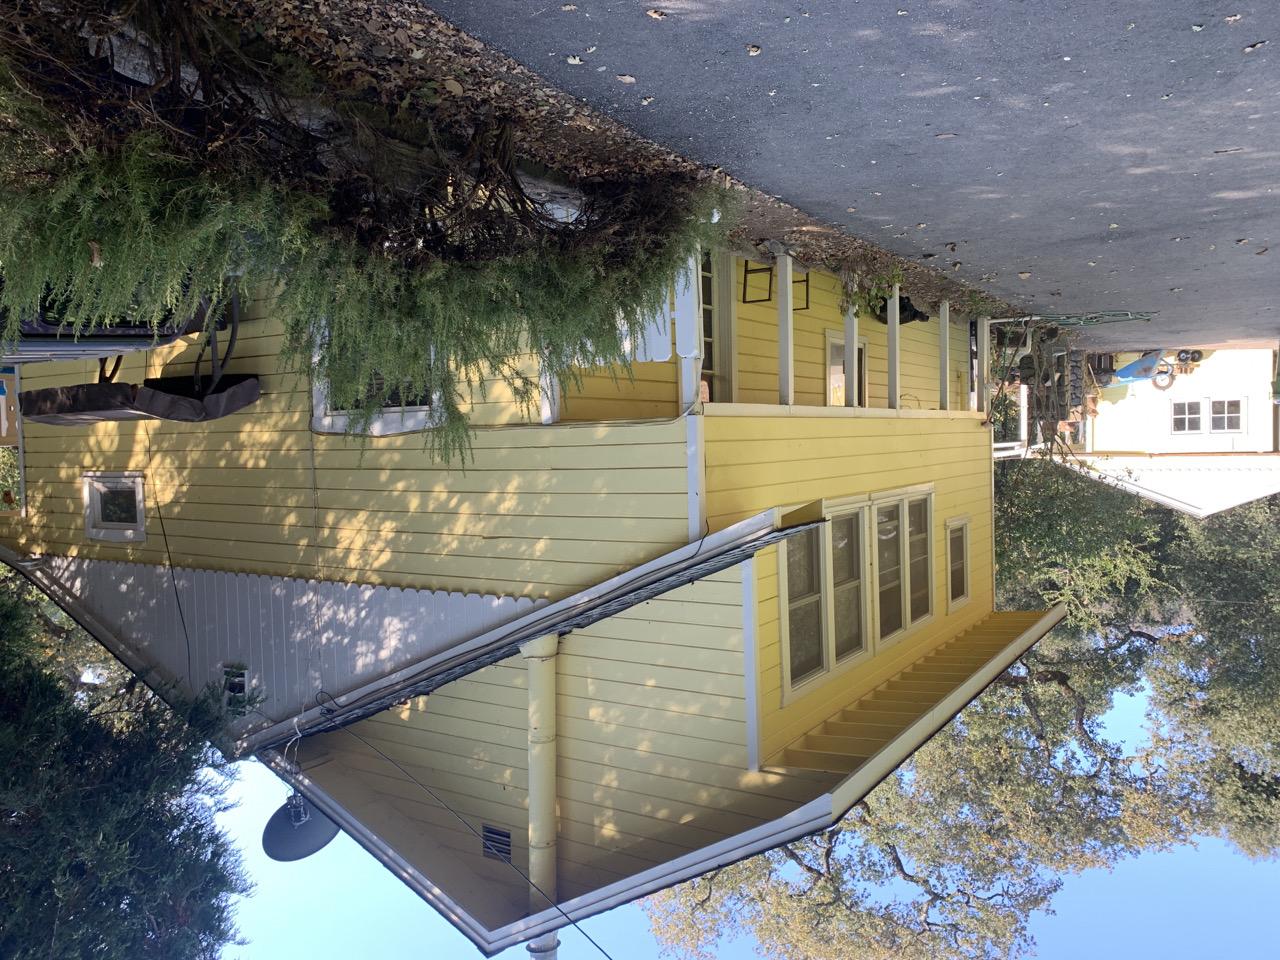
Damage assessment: no_damage